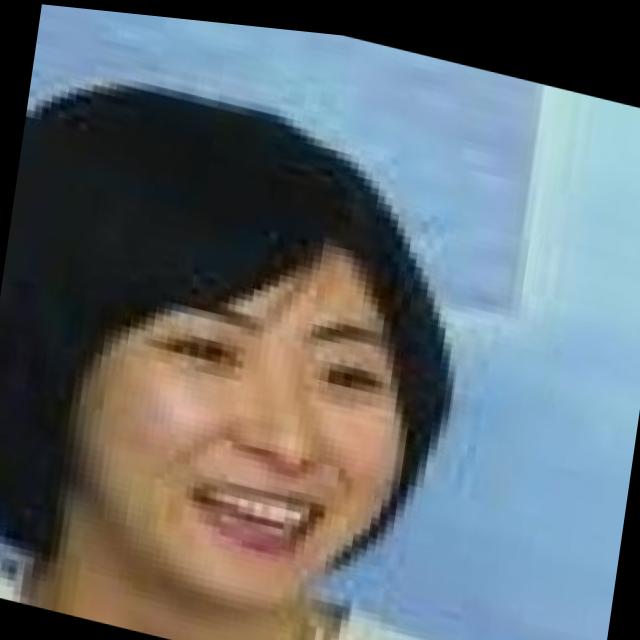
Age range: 21-44